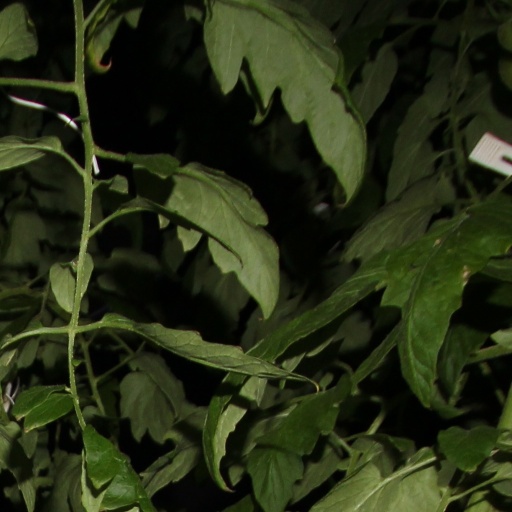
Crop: tomato